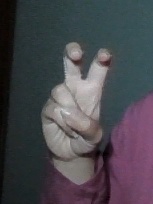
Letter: toot